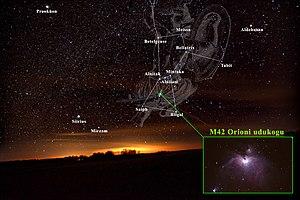
Orion est une constellation située quasiment sur l'équateur céleste.